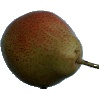
Label: pear_forelle